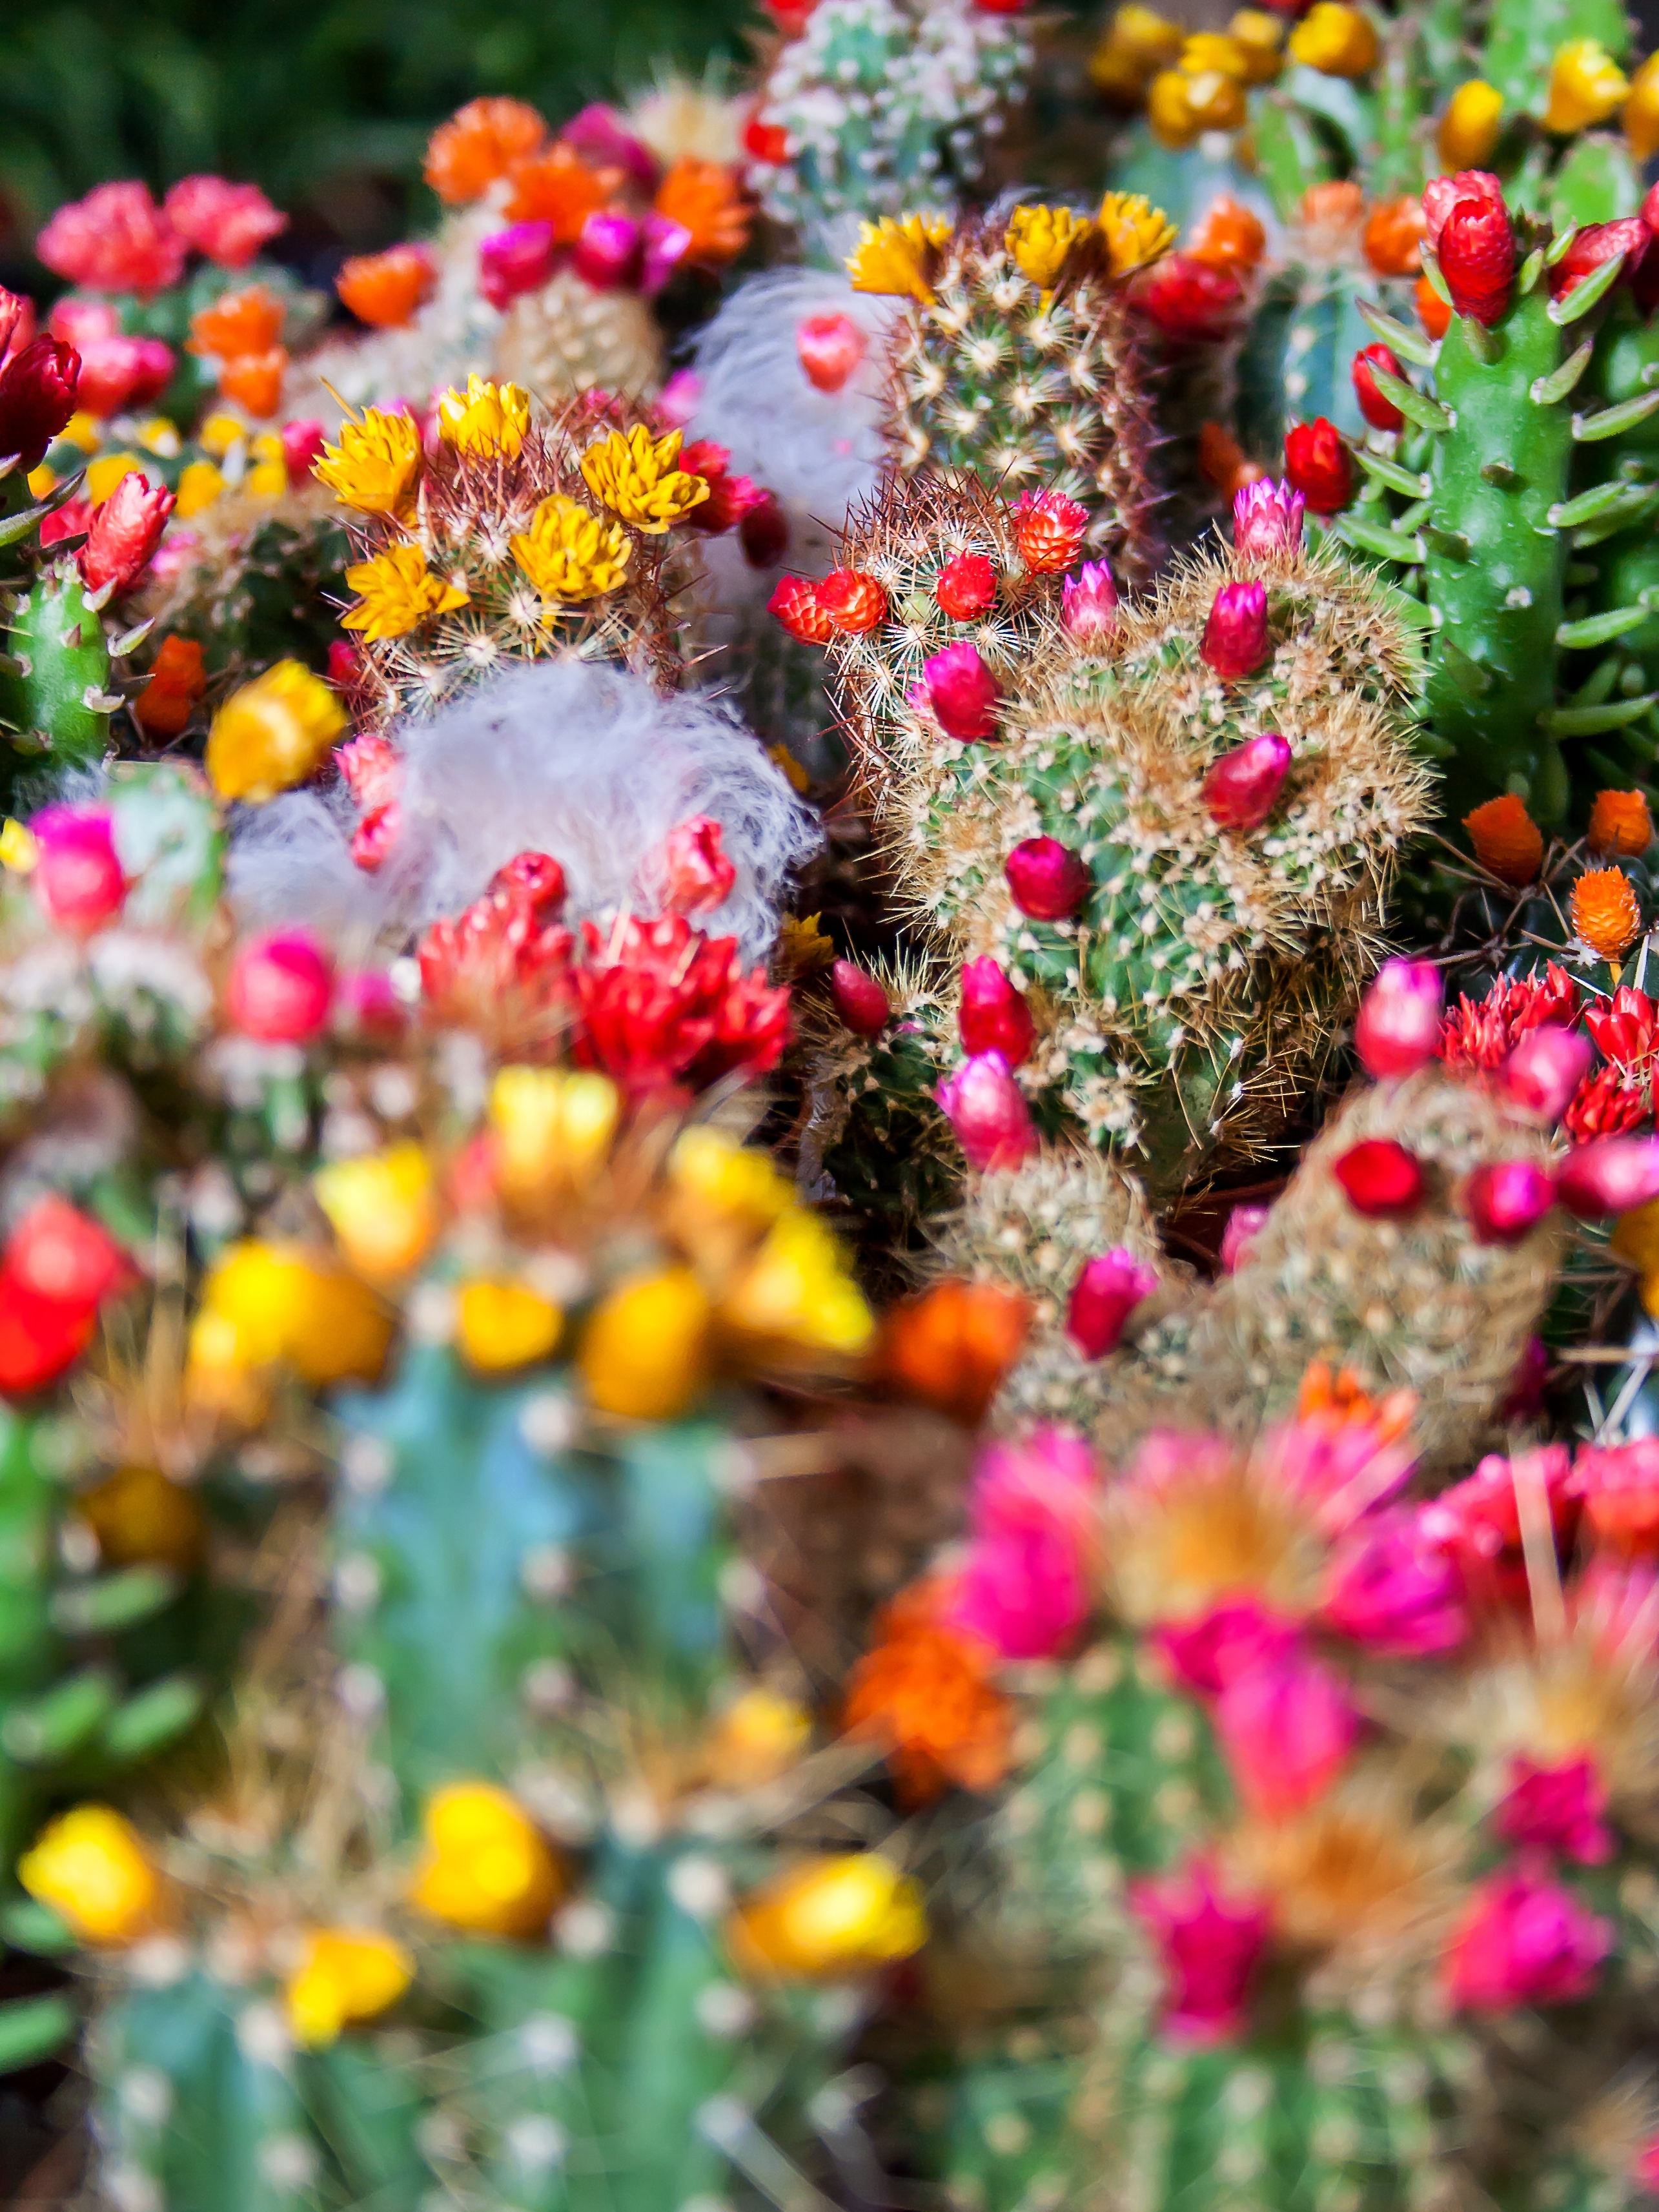
nature, blossom, prickly, cactus, plant, flower, bloom, green, garden, close, flora, wildflower, cactaceae, thorns, floristry, sting, pointed, spur, ornamental plant, flowering plant, pieksig, flower bouquet, cactus garden, desert plant, annual plant, land plant